Song of the Soil

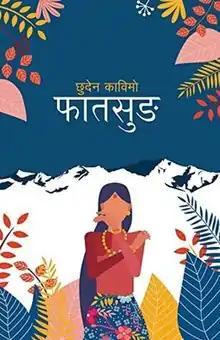
First edition (Nepali)

Song of the Soil (Original title: Faatsung) is a 2019 Nepali novel by Chuden Kabimo. The novel is based on the Gorkhaland movement revolution that took place during 1980s in the northern part of West Bengal. The Nepali edition of the novel was initially published in 2019 by FinePrint Publication in Nepal and Sambodhan Publication in India.